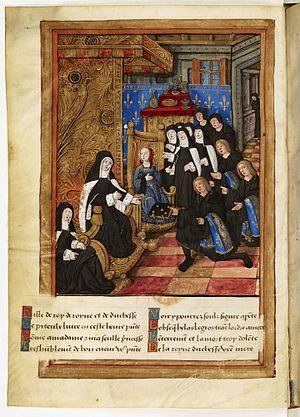
Le Maître des Entrées parisiennes ou Maître des Entrées parisiennes des reines de France, est un maître anonyme enlumineur parisien entre 1500-1520. Il serait identifié à Jean Coene IV, en raison d'un signature laissée sur une de ses œuvres.